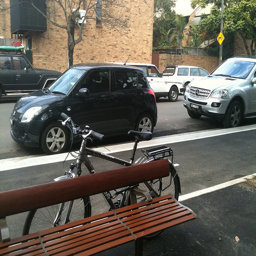
A city street filled with lots of traffic.
A bike leaned against a bench on the sidewalk
A bicycle parked on the sidewalk next to a wooden bench.
A bike parked next to a wooden bench on a city street.
City two way street with cars lined up on both sides.